High Cross, East Hertfordshire

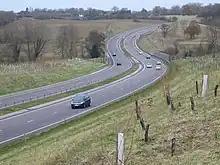
A10 Wadesmill Bypass

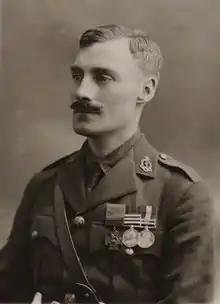
Arthur Martin-Leake, c. 1902

Some nearby settlements include the villages of Thundridge and Wadesmill to the south, the hamlets of Colliers End to the north, Dane End to the west and Barwick to the east.